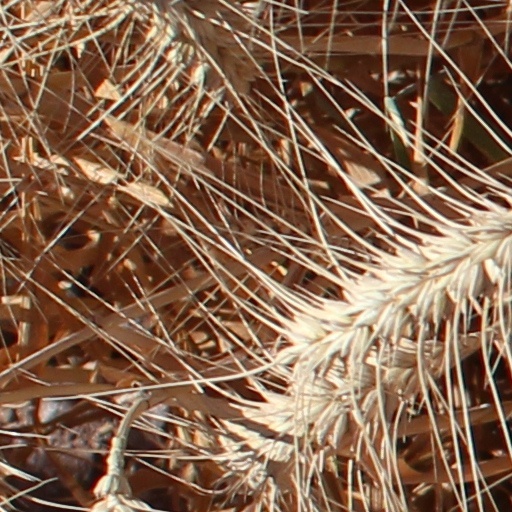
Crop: wheat